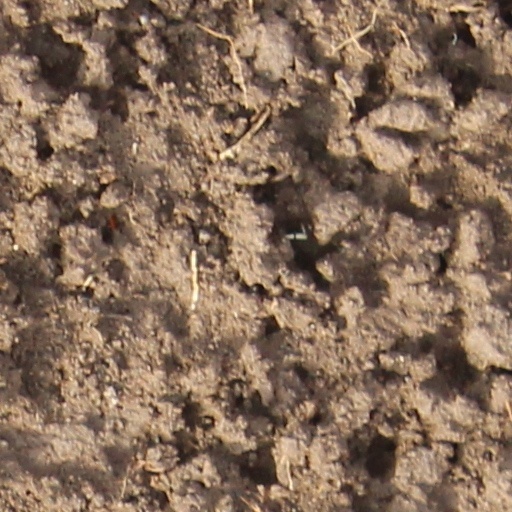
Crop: wheat